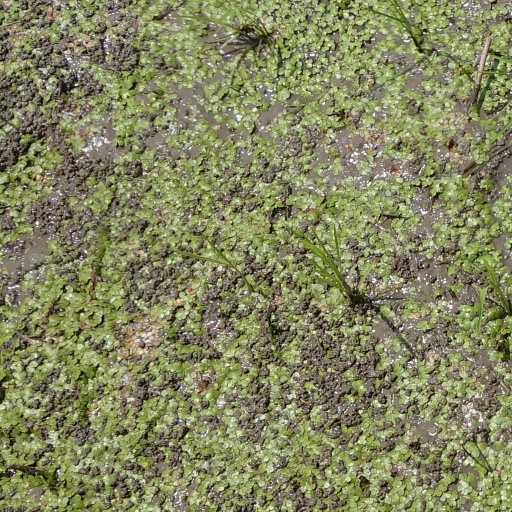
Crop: rice